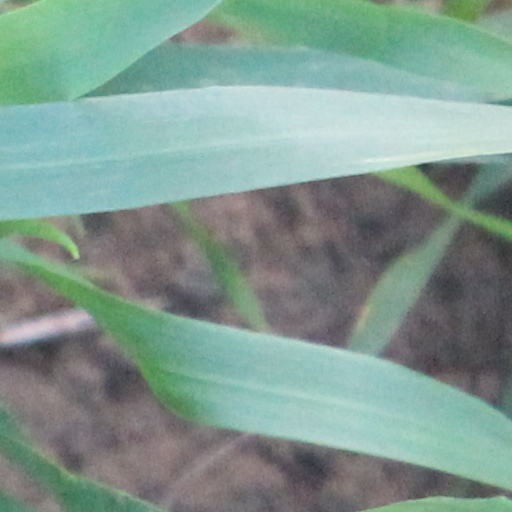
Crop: wheat